Clan of Amazons

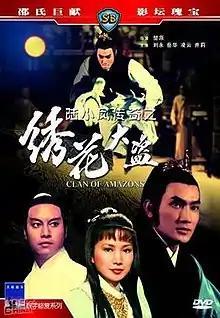
DVD cover art

Clan of Amazons, also known as Clan of the Amazons, is a 1978 Hong Kong film adapted from "Xiuhua Dadao" of Gu Long's "Lu Xiaofeng" novel series. The film was directed by Chor Yuen, produced by the Shaw Brothers Studio, and starred Tony Liu as the lead character.